Mohammad Yunus Khalis

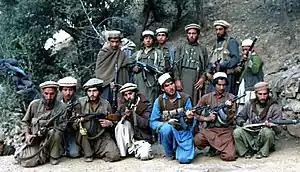
Mujahideen loyal to Yunus Khalis, in October 1987.

Mohammad Yunus Khalis (alternate spellings Yunis and Younas) (c. 1919 – 19 July 2006) was a mujahideen commander in Afghanistan during the Soviet–Afghan War. His party was called Hezb-i-Islami ("Islamic Party"), the same as Gulbuddin Hekmatyar's party. The two are commonly differentiated as Hezb-e Islami Khalis and Hezb-e-Islami Gulbuddin.